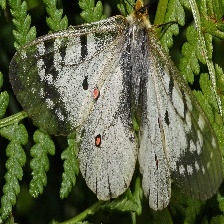
Species: CLODIUS PARNASSIAN